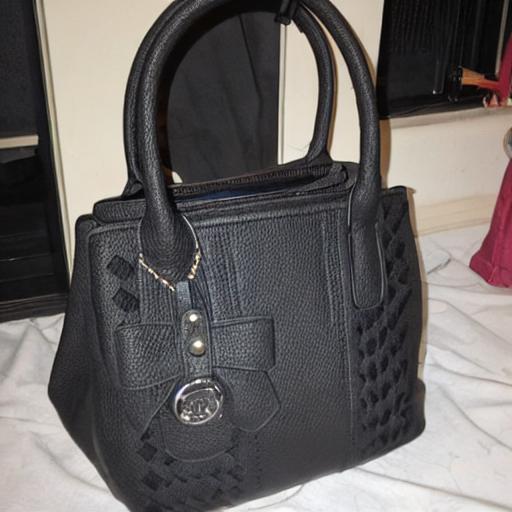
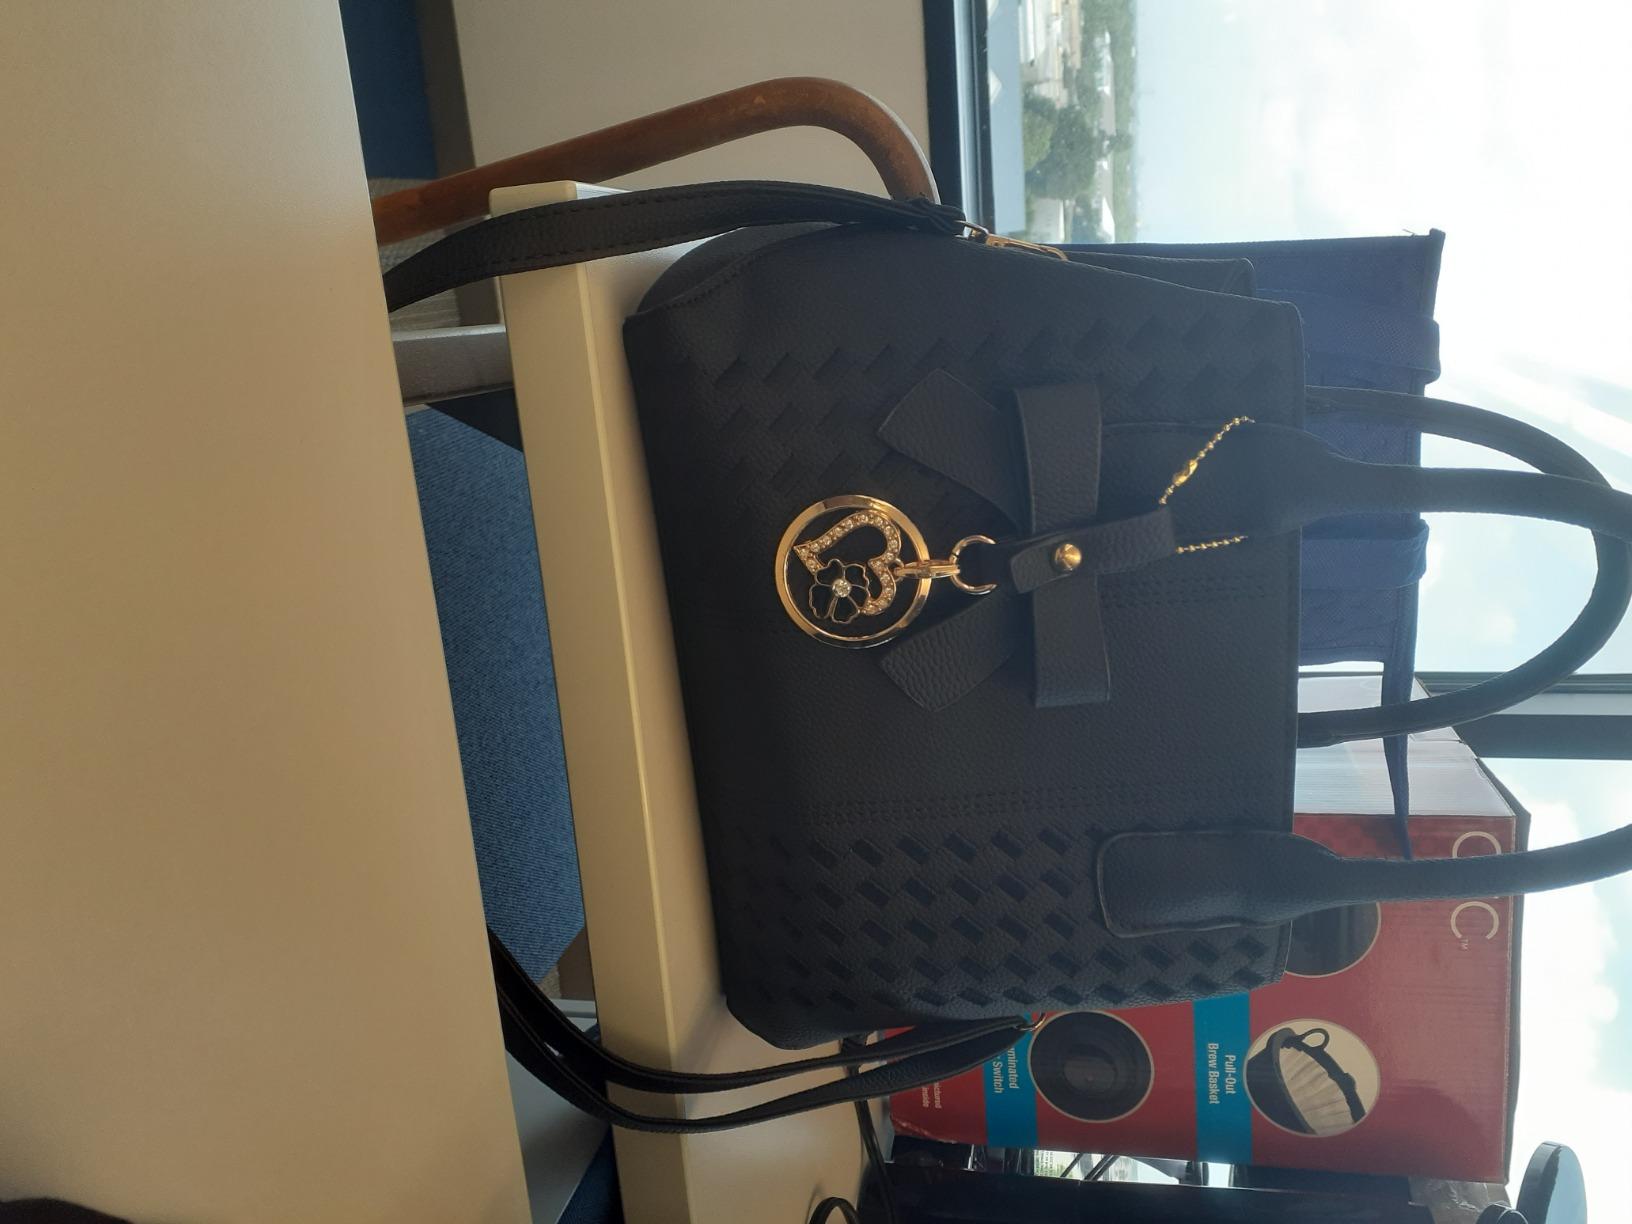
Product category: accessories_handbag
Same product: no